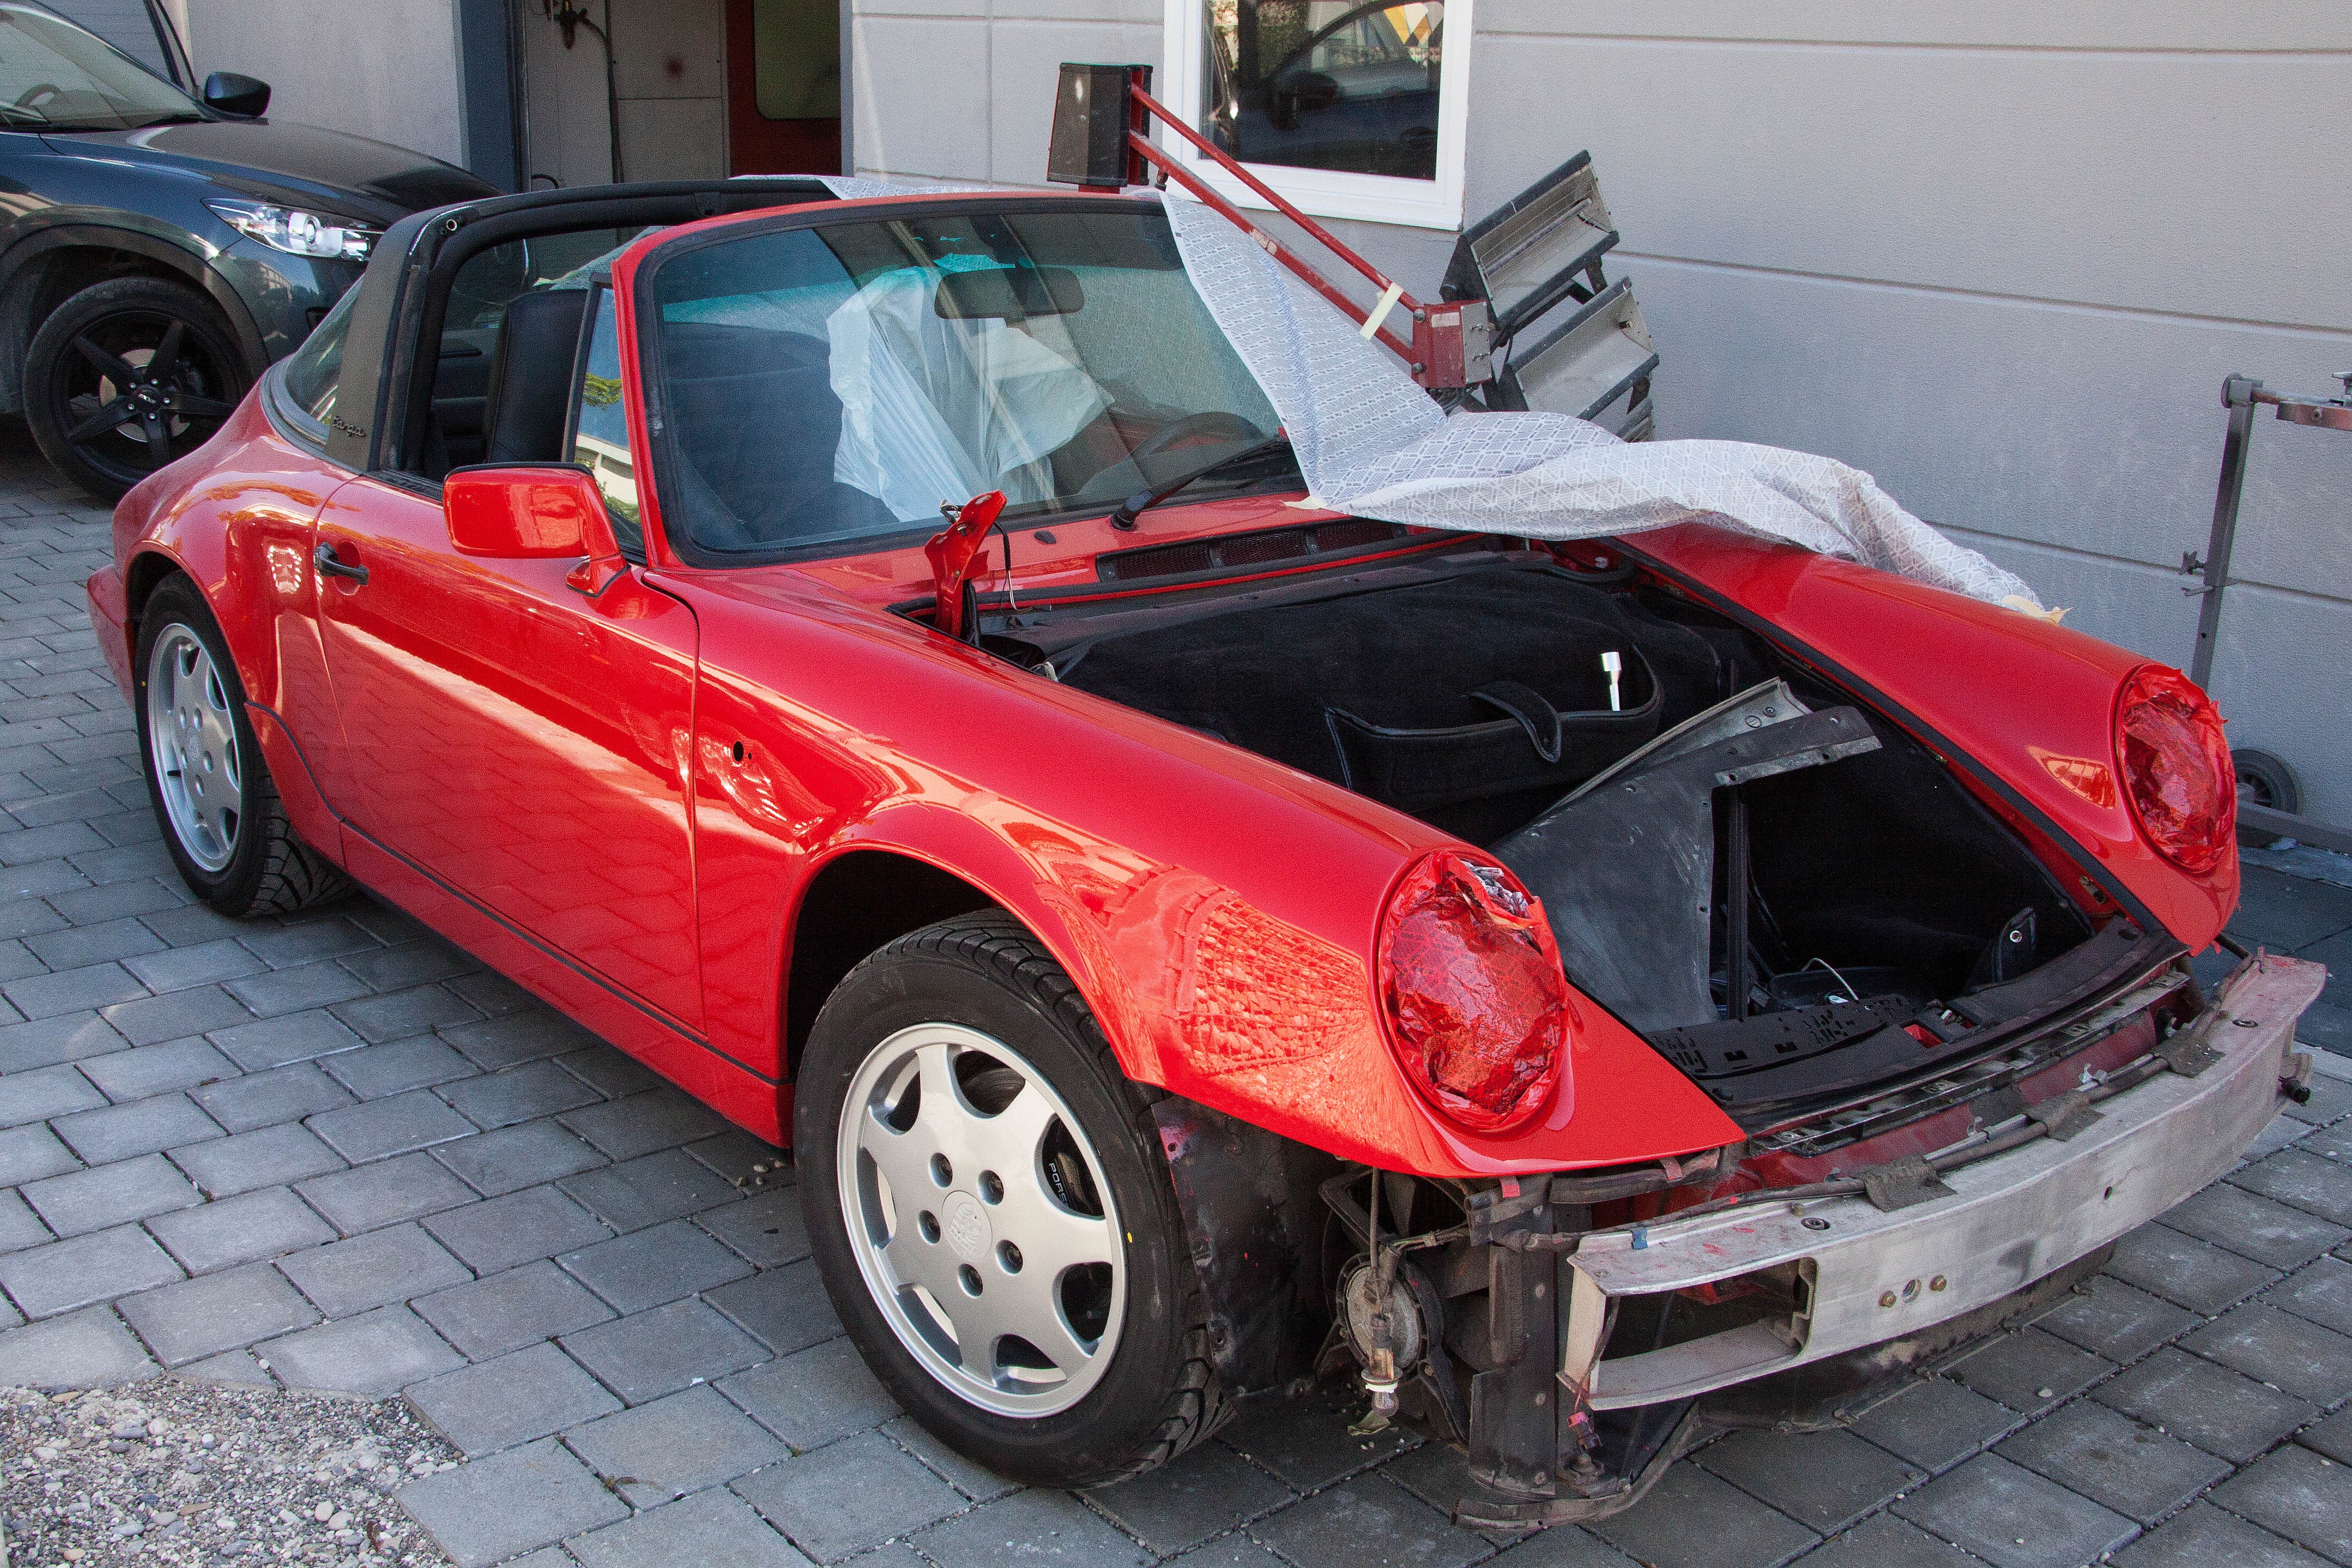
car, workshop, repair, red, vehicle, auto, craft, sports car, drying, supercar, 911, convertible, 1965, porsche, cabriolet, flitzer, paintwork, porsche targa, bodywork, land vehicle, automobile make, automotive exterior, performance car, tvr, drying device, spot uv, taped, special roof construction, removable roof middle section